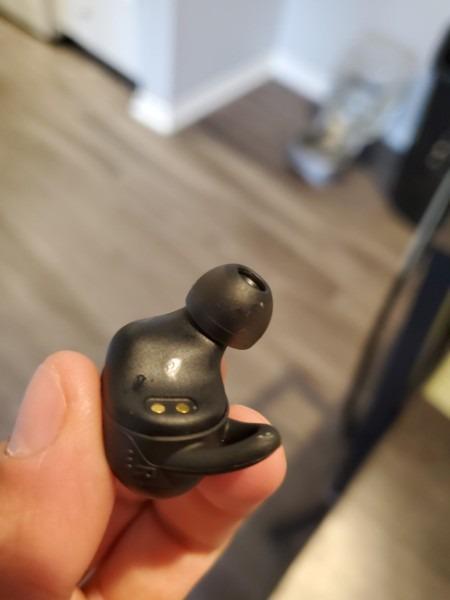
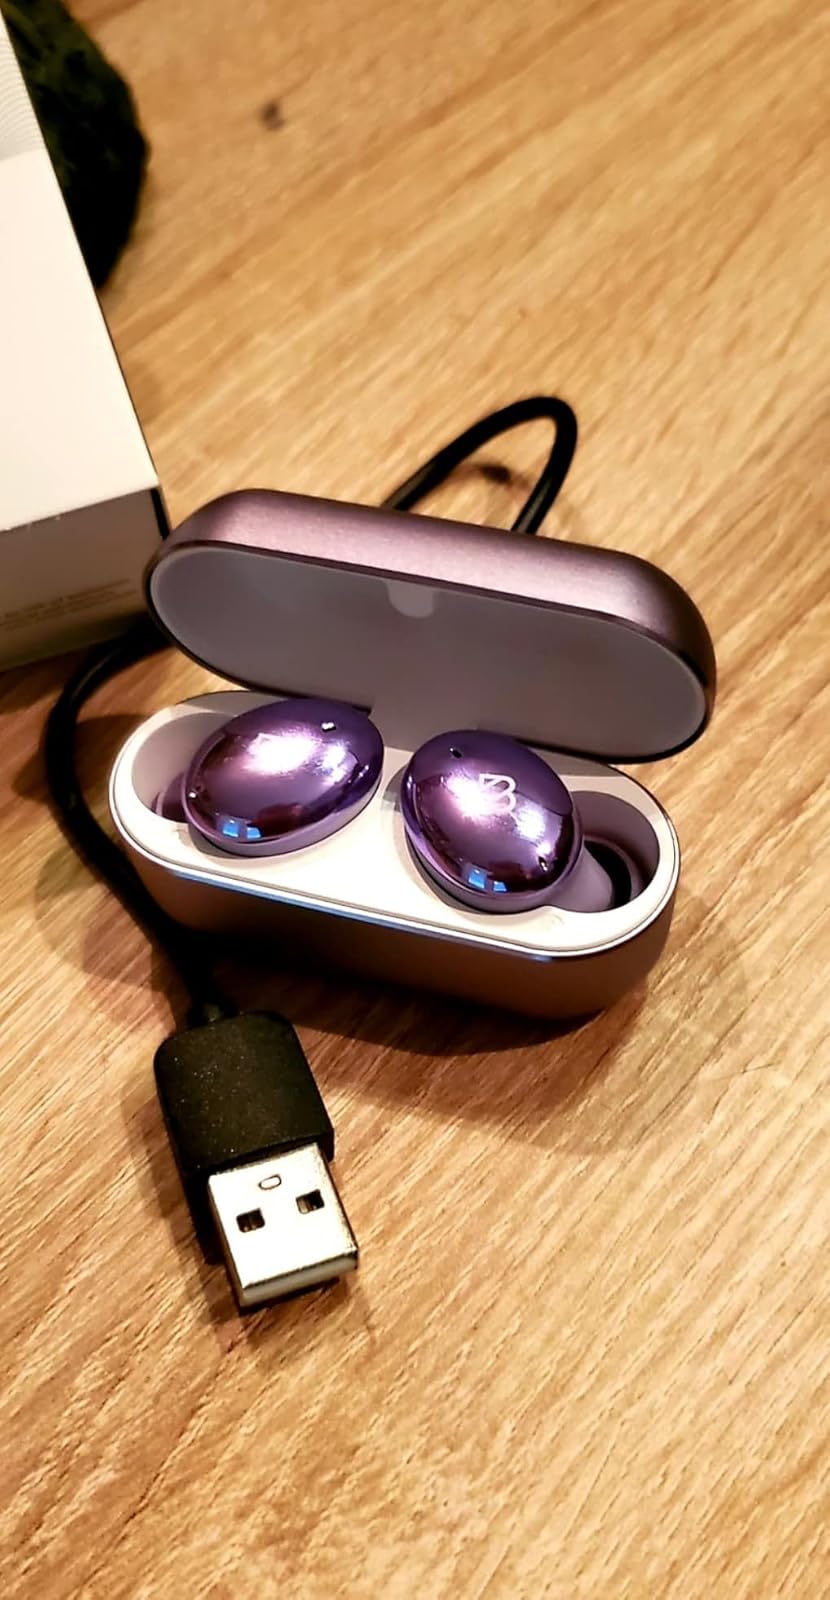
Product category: earbuds
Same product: no